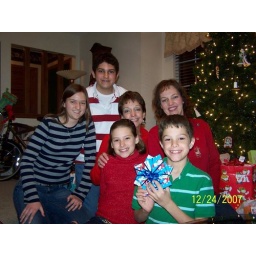
the boy in the green shirt is my baby karl